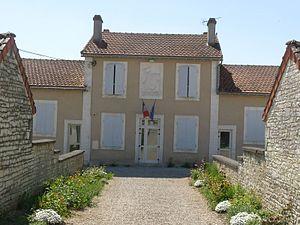
Mairie de Ligné, Charente, France
Ligné est une commune du sud-ouest de la France, située dans le département de la Charente.